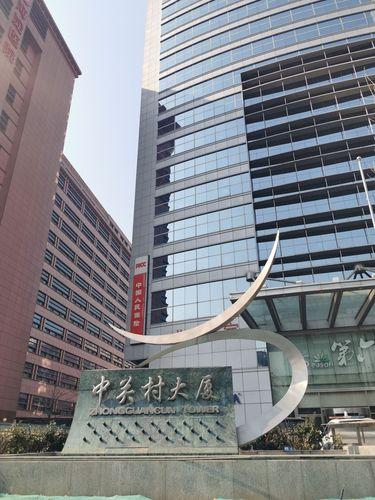
地标名称：中关村大厦
所在城市：北京市·海淀区